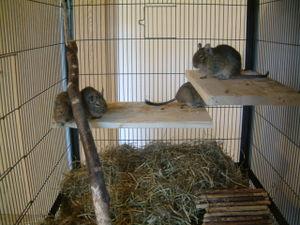
Le dègue du Chili est un petit mammifère rongeur de la famille des Octodontidés. On le rencontre, à l'état sauvage, dans une zone qui s'étend de la partie centrale du Chili au sud du Pérou. Il peut vivre jusqu'à environ 1 200 mètres d'altitude, dans une région semi-aride.